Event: Nepal Earthquake
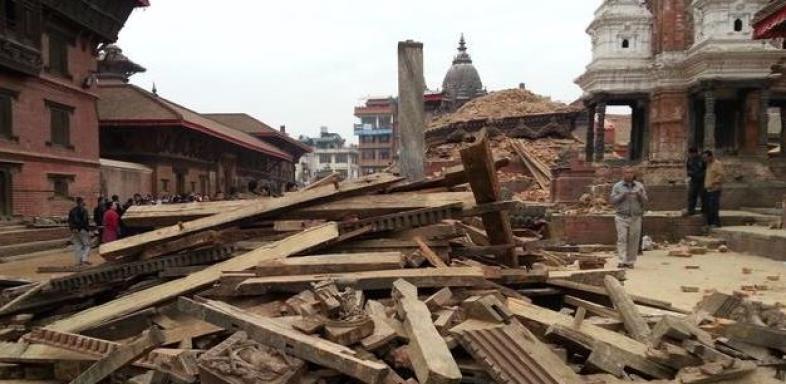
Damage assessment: damage